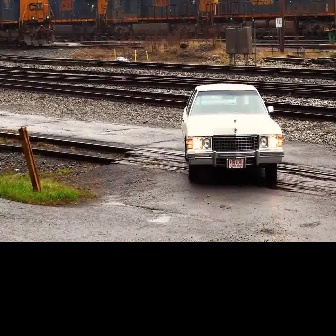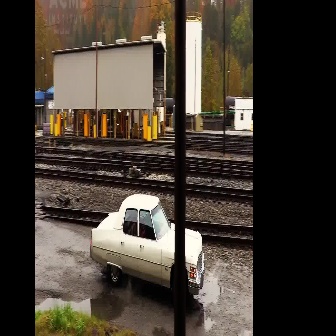
  Please identify the target specified by the bounding box [180,82,284,185] in the first image and locate it in the second image. Return the coordinates in [x_min,y_min,x_max,y_max] format.
Answer: [89,193,205,308]